Alor Gajah District

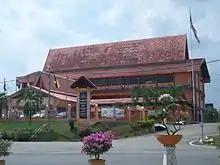
Alor Gajah District and Land Office

The district is divided into 31 mukims (sub-districts) and consists of 7 towns which are Alor Gajah, Masjid Tanah, Pulau Sebang, Lubuk China, Kuala Sungai Baru, Rambia and Durian Tunggal.